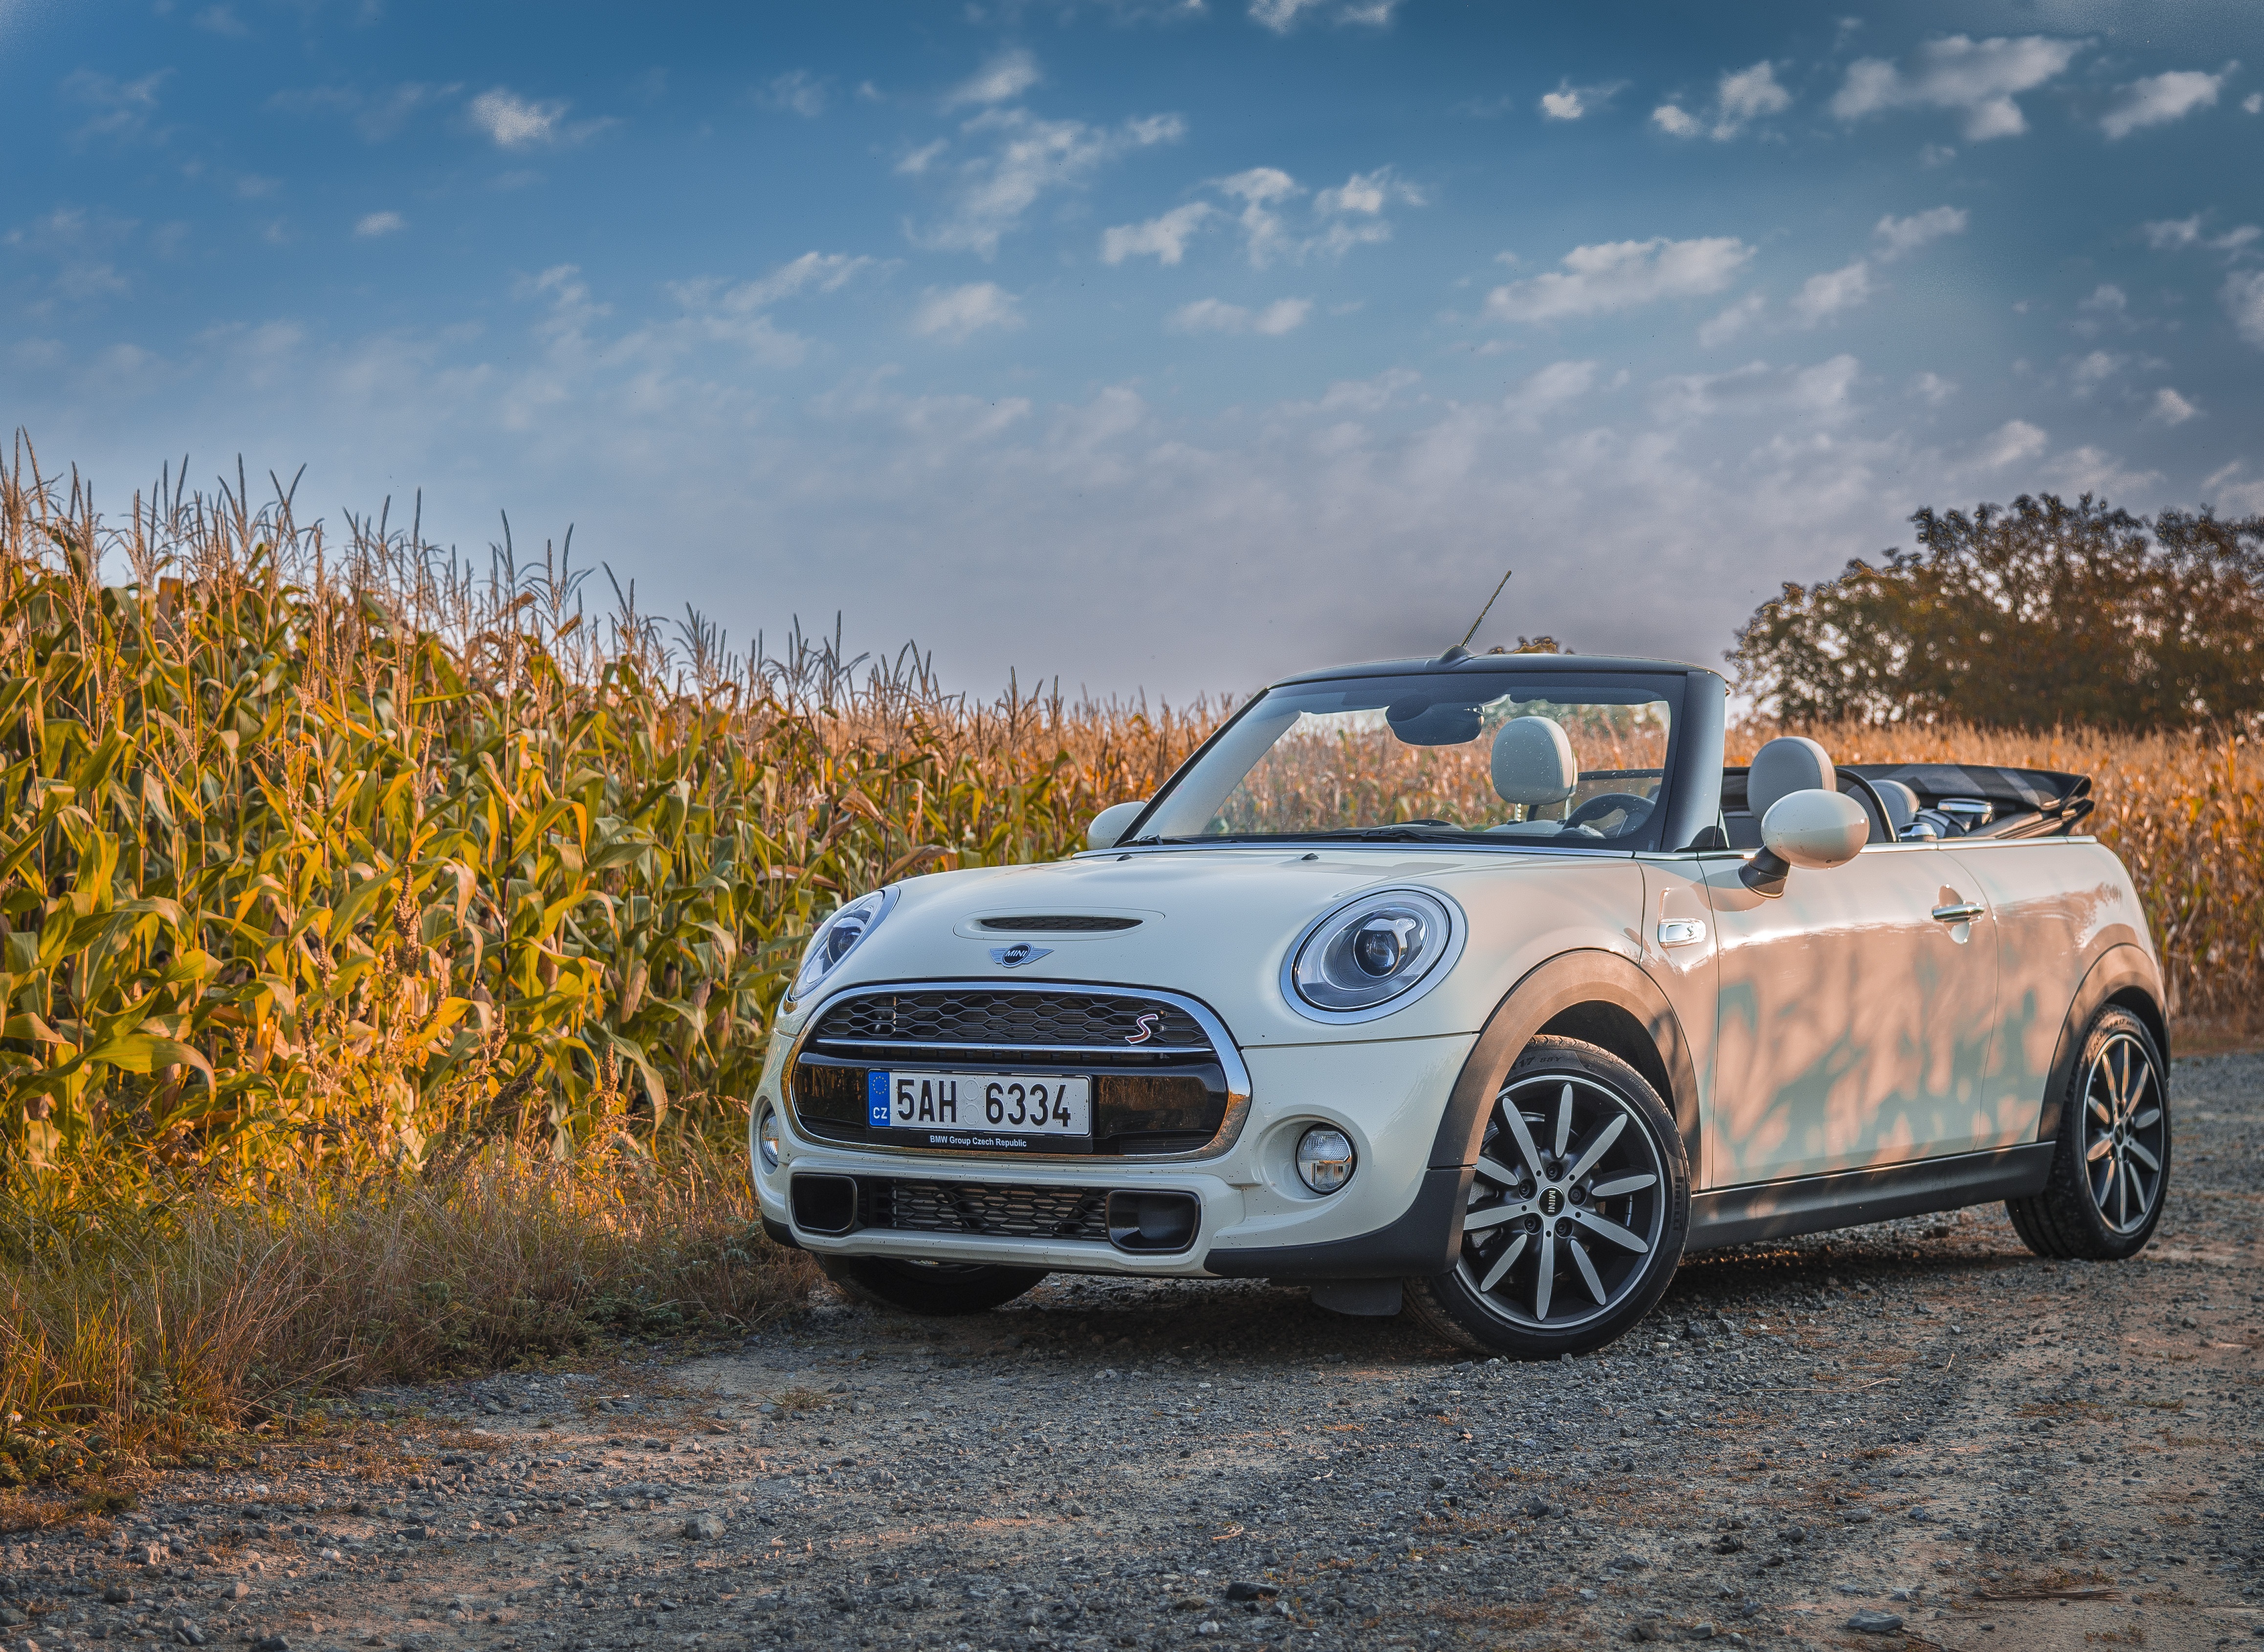
car, wheel, vehicle, auto, mini cooper, mini, convertible, minicooper, filed, ountry side, city car, land vehicle, automobile make, automotive exterior, automotive design, compact sport utility vehicle, mini e